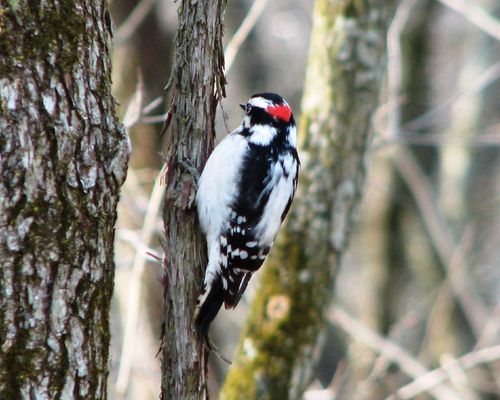
a large bird with a black and white body, and a portion of its crown red.
this bird is black and white in color with a black beak and black eye rings.
the bird has a red patch on its nape and crown, with the rest of the body covered in white and black color.
a bird with a bright red nape, a white chest, belly, back and abdomen with a black beak, crown, superciliary, wings and tail.
this black and red crowned bird is black and white.
this is a black and white bird with a heart shaped patch of red on the back of its head.
a small bird with a red crown, black and white spots on its secondaries, and a pure white chest.
this black and white bird has a bright red patch at the back of the head.
this bird has a black bill and crown with a small red spot just behind the crown.
bird with a white underbelly, black and white back side, and red splotch around the back of the head.
Species: Downy Woodpecker